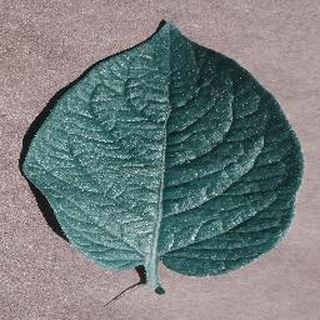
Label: healthy_potato